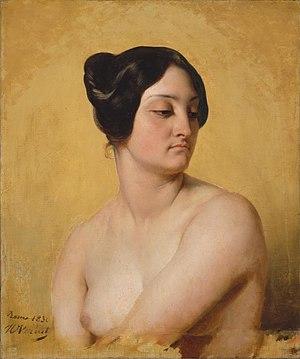
Honoré de Balzac, né Honoré Balzac à Tours le 20 mai 1799 et mort à Paris le 18 août 1850, est un écrivain français. Romancier, dramaturge, critique littéraire, critique d'art, essayiste, journaliste et imprimeur, il a laissé l'une des plus imposantes œuvres romanesques de la littérature française, avec plus de quatre-vingt-dix romans et nouvelles parus de 1829 à 1855, réunis sous le titre La Comédie humaine. À cela s'ajoutent Les Cent Contes drolatiques, ainsi que des romans de jeunesse publiés sous des pseudonymes et quelque vingt-cinq œuvres ébauchées.
Le Marché d'esclaves est une œuvre du peintre français Horace Vernet, conservée à l'Alte Nationalgalerie de Berlin.
Olympe Pélissier était le modèle du peintre Horace Vernet. Elle posa notamment pour lui en 1830, pour une étude du personnage de Judith dans le tableau Judith et Holopherne. Elle fut également la seconde femme de Gioachino Rossini qu'elle épousa le 16 août 1846, après avoir été, vers 1830, l'une des liaisons passagères d'Honoré de Balzac.
Horace Vernet, né le 30 juin 1789 à Paris où il est mort le 17 janvier 1863, est un peintre français, membre de l'Institut.